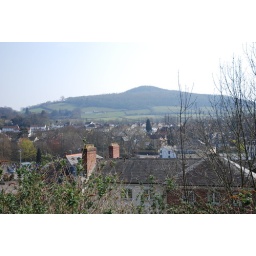
Looking over the towns rooftops from the castle towards the mountains beyond